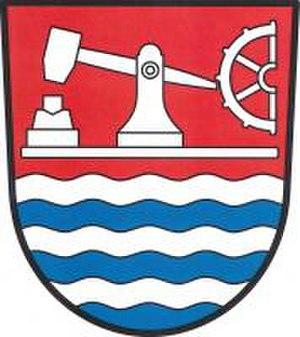
Hamr est une commune du district de Jindřichův Hradec, dans la région de Bohême-du-Sud, en République tchèque. Sa population s'élevait à 367 habitants en 2020.